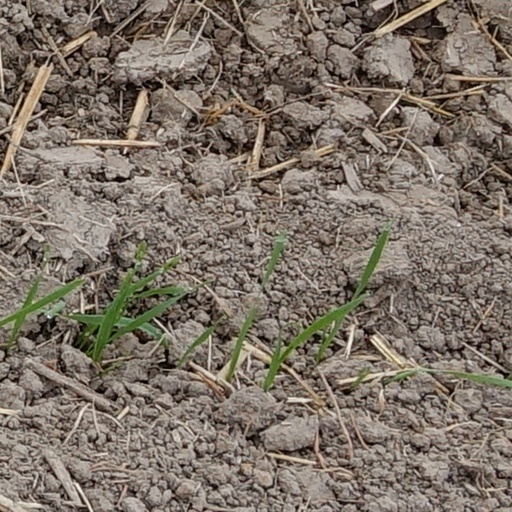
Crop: wheat